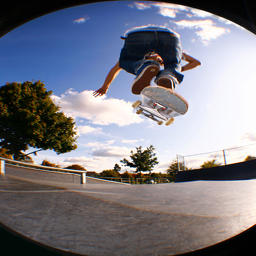
a person is in the air on a skateboard
A skateboarder is doing a trick in the air.
The man is jumping up in the air on his skate board.
A person riding a skate board in the air.
a fisheye image of a skateboarder jumping in the air with his skateboard